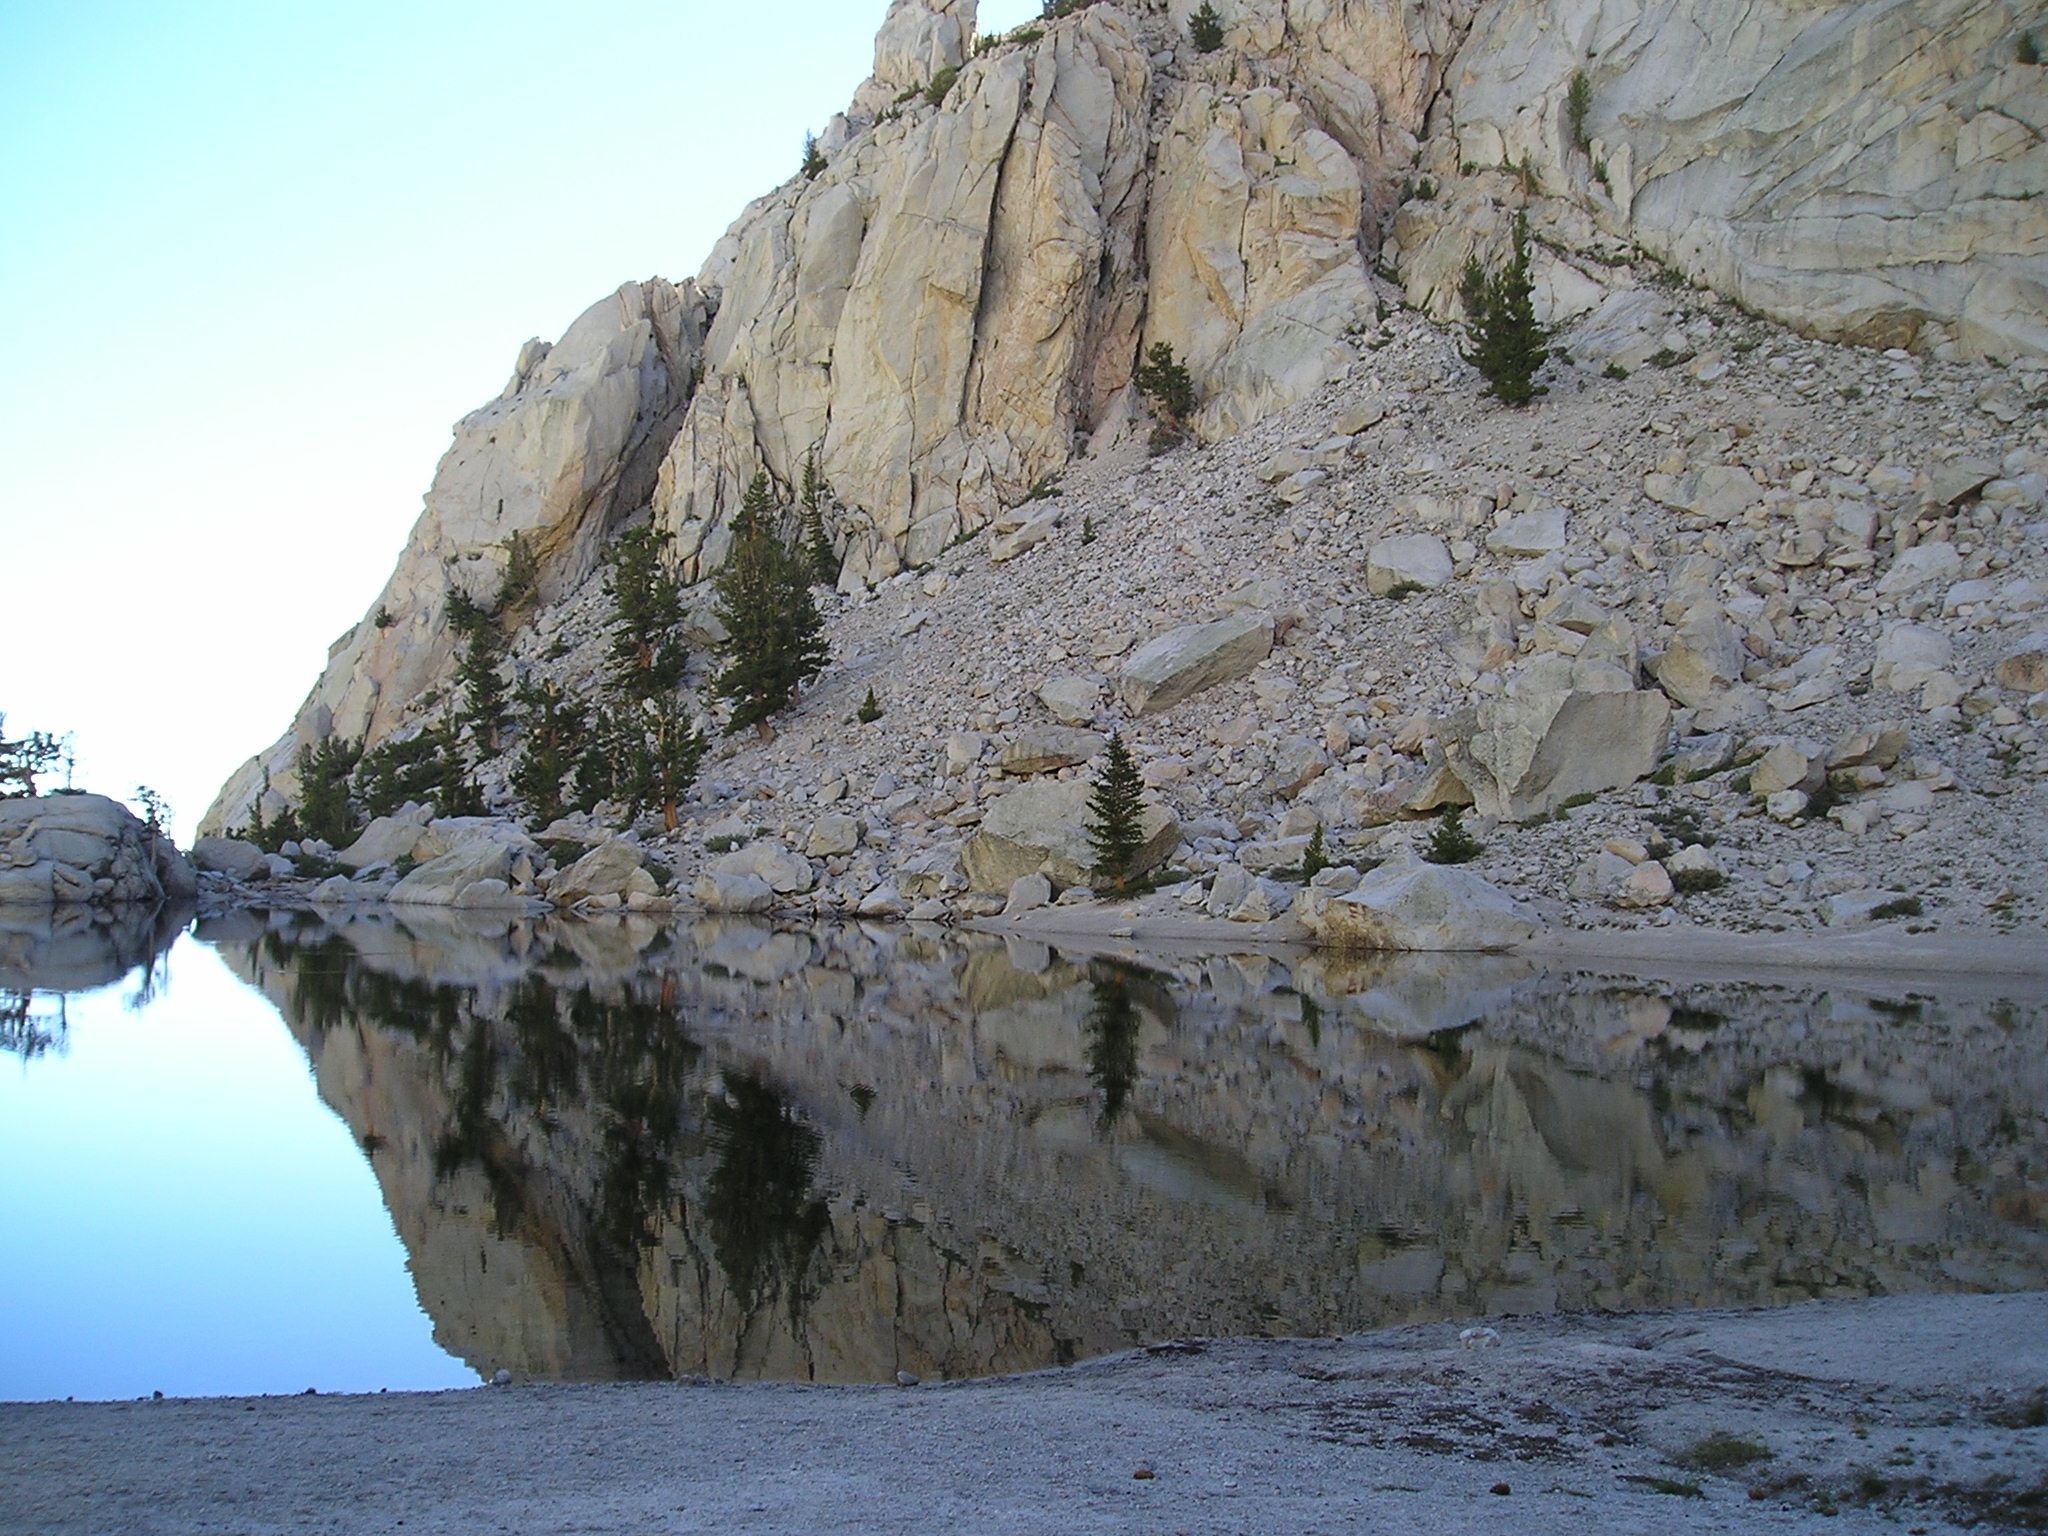
sea, coast, water, rock, mountain, formation, cliff, terrain, geology, reflections, cape, wadi, landform, geological phenomenon